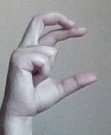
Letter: thal